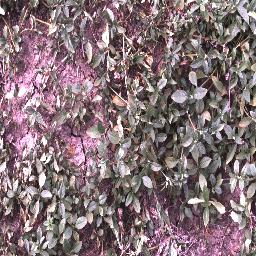
Label: negative